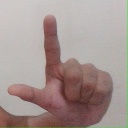
अक्षर: ल